Handloading

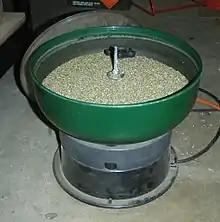
A vibratory ("dry") case Tumbler

A precision weighing scale is a near necessity for reloading. While it is possible to load using nothing but a powder measure and a weight-to-volume conversion chart, this greatly limits the precision with which a load can be adjusted, increasing the danger of accidentally overloading cartridges with powder for loads near or at the maximum safe load. With a powder scale, an adjustable powder measure can be adjusted to more precisely meter the powder charge. Additionally, periodically checking the powder charge during a reloading session can make sure that the measure is not drifting. With a powder trickler, a charge can be measured directly into the scale, giving the most accurate measure.